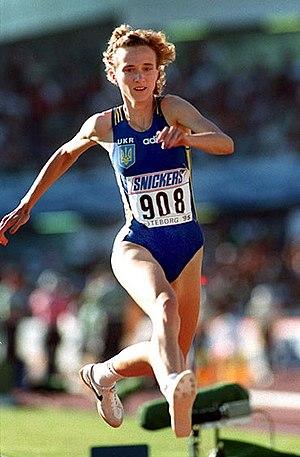
Les records du monde du triple saut sont actuellement détenus par le Britannique Jonathan Edwards, auteur de 18,29 m le 7 août 1995 en finale des championnats du monde de Göteborg, en Suède, et par l'Ukrainienne Inessa Kravets qui atteint la marque de 15,50 m, le 10 août 1995 lors de ces mêmes championnats.
Inessa Mykolaïvna Kravets, née Chouliak le 5 octobre 1966 à Dnipropetrovsk, est une athlète ukrainienne, pratiquant le triple saut et le saut en longueur. Elle est l'actuelle détentrice du record du monde du triple saut avec la marque de 15,50 m établie le 10 août 1995 à Göteborg.